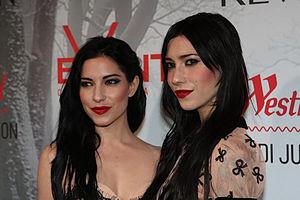
The Veronicas est un groupe de pop rock australien, originaire d'Albany Creek, Brisbane, dans le Queensland. Il est composé des sœurs jumelles Lisa et Jessica Origliasso. En 2007, elles lancent leur propre ligne de vêtements. En 2016, elles animent les ARIA Music Awards.